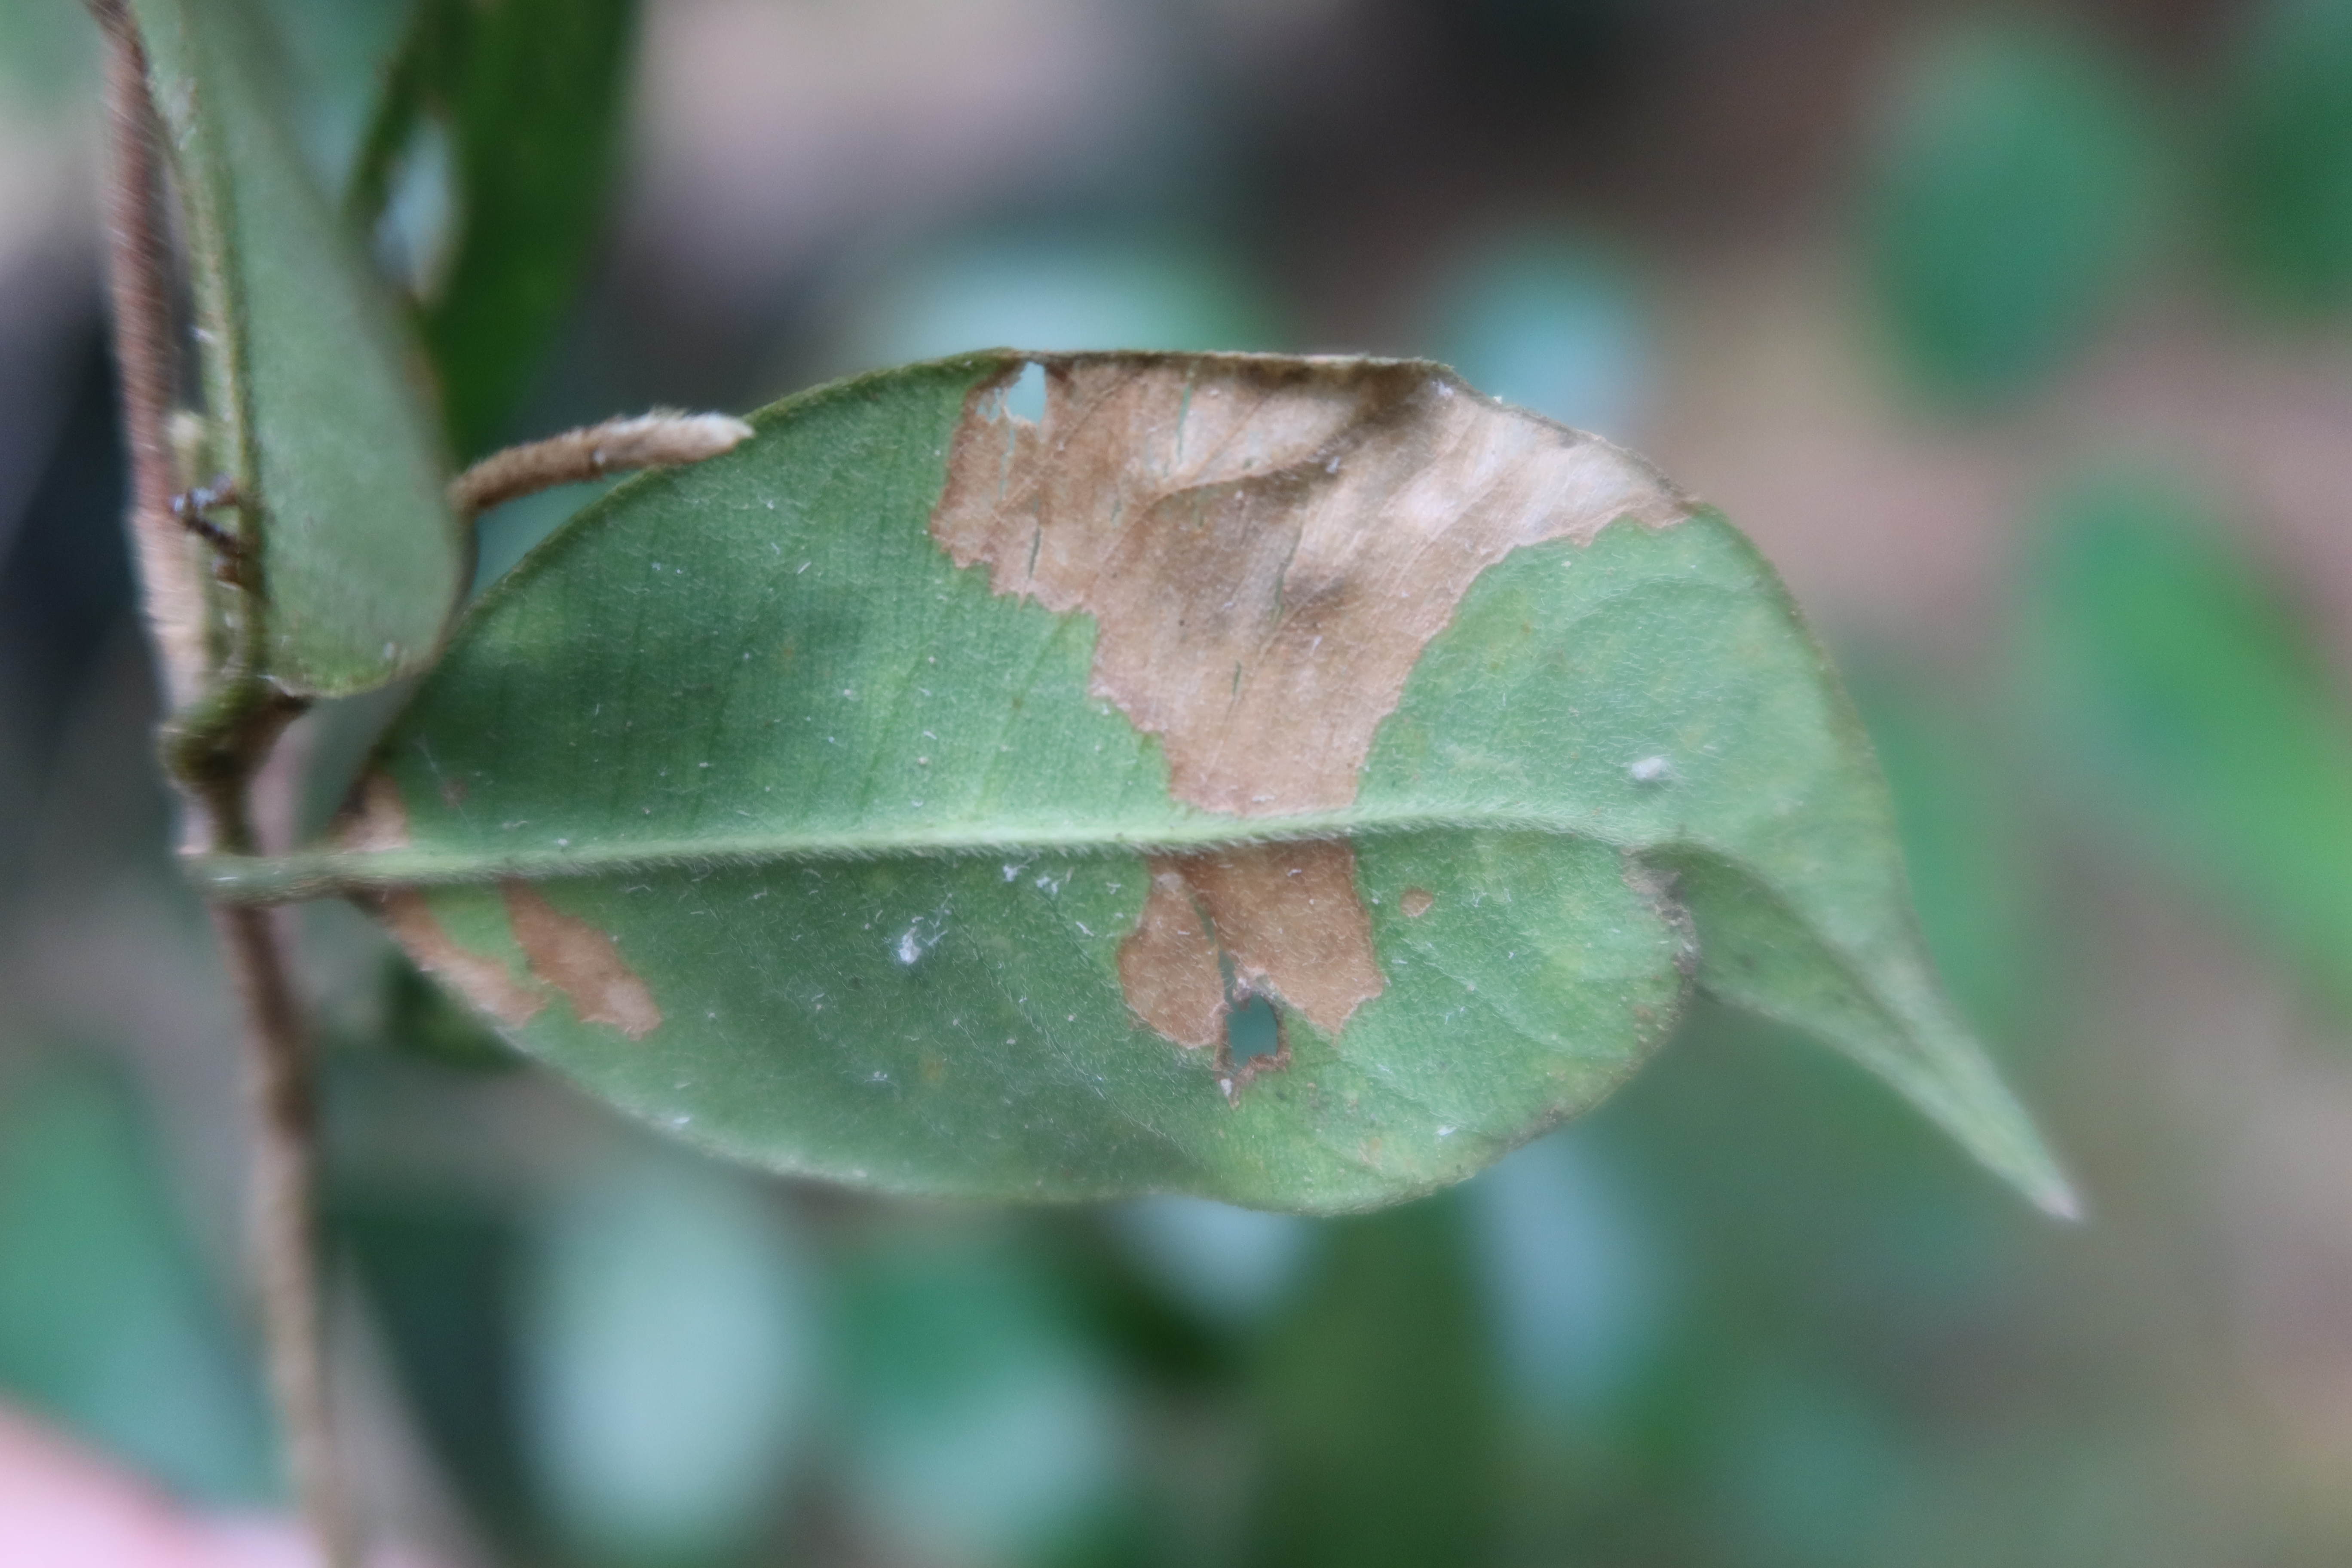
Label: Mosaic Viruses